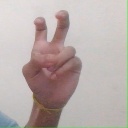
अक्षर: ई